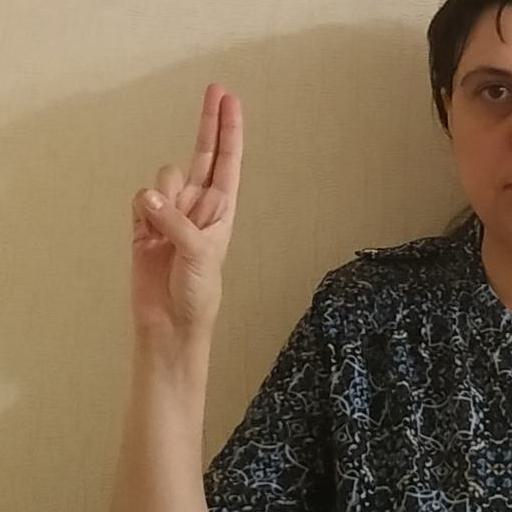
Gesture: two_up